Greene King

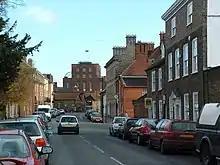
The Greene King main brewery, seen from Westgate Street

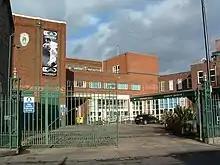
The Greene King main brewery

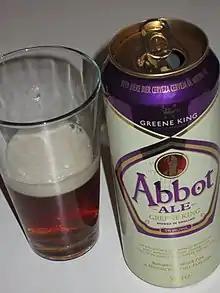
Abbot Ale

There is a visitor centre next to the brewery, and tours are run regularly throughout the week. The brewery has an exhibition of pub sign artwork by George Taylor, who designed over 250 such signs for Greene King pubs.